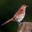
Label: bird